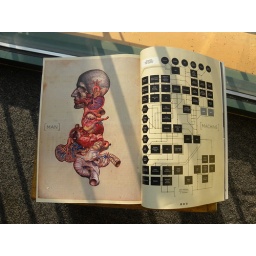
in a borders across the street from the burlington bus station